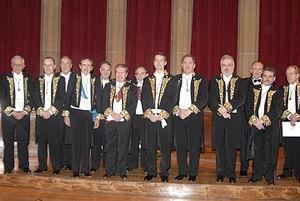
José Daniel Barquero Cabrero est un entrepreneur et professeur d'université espagnol.